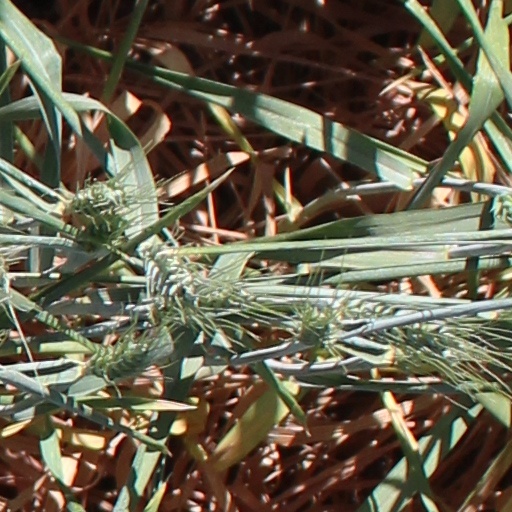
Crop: wheat